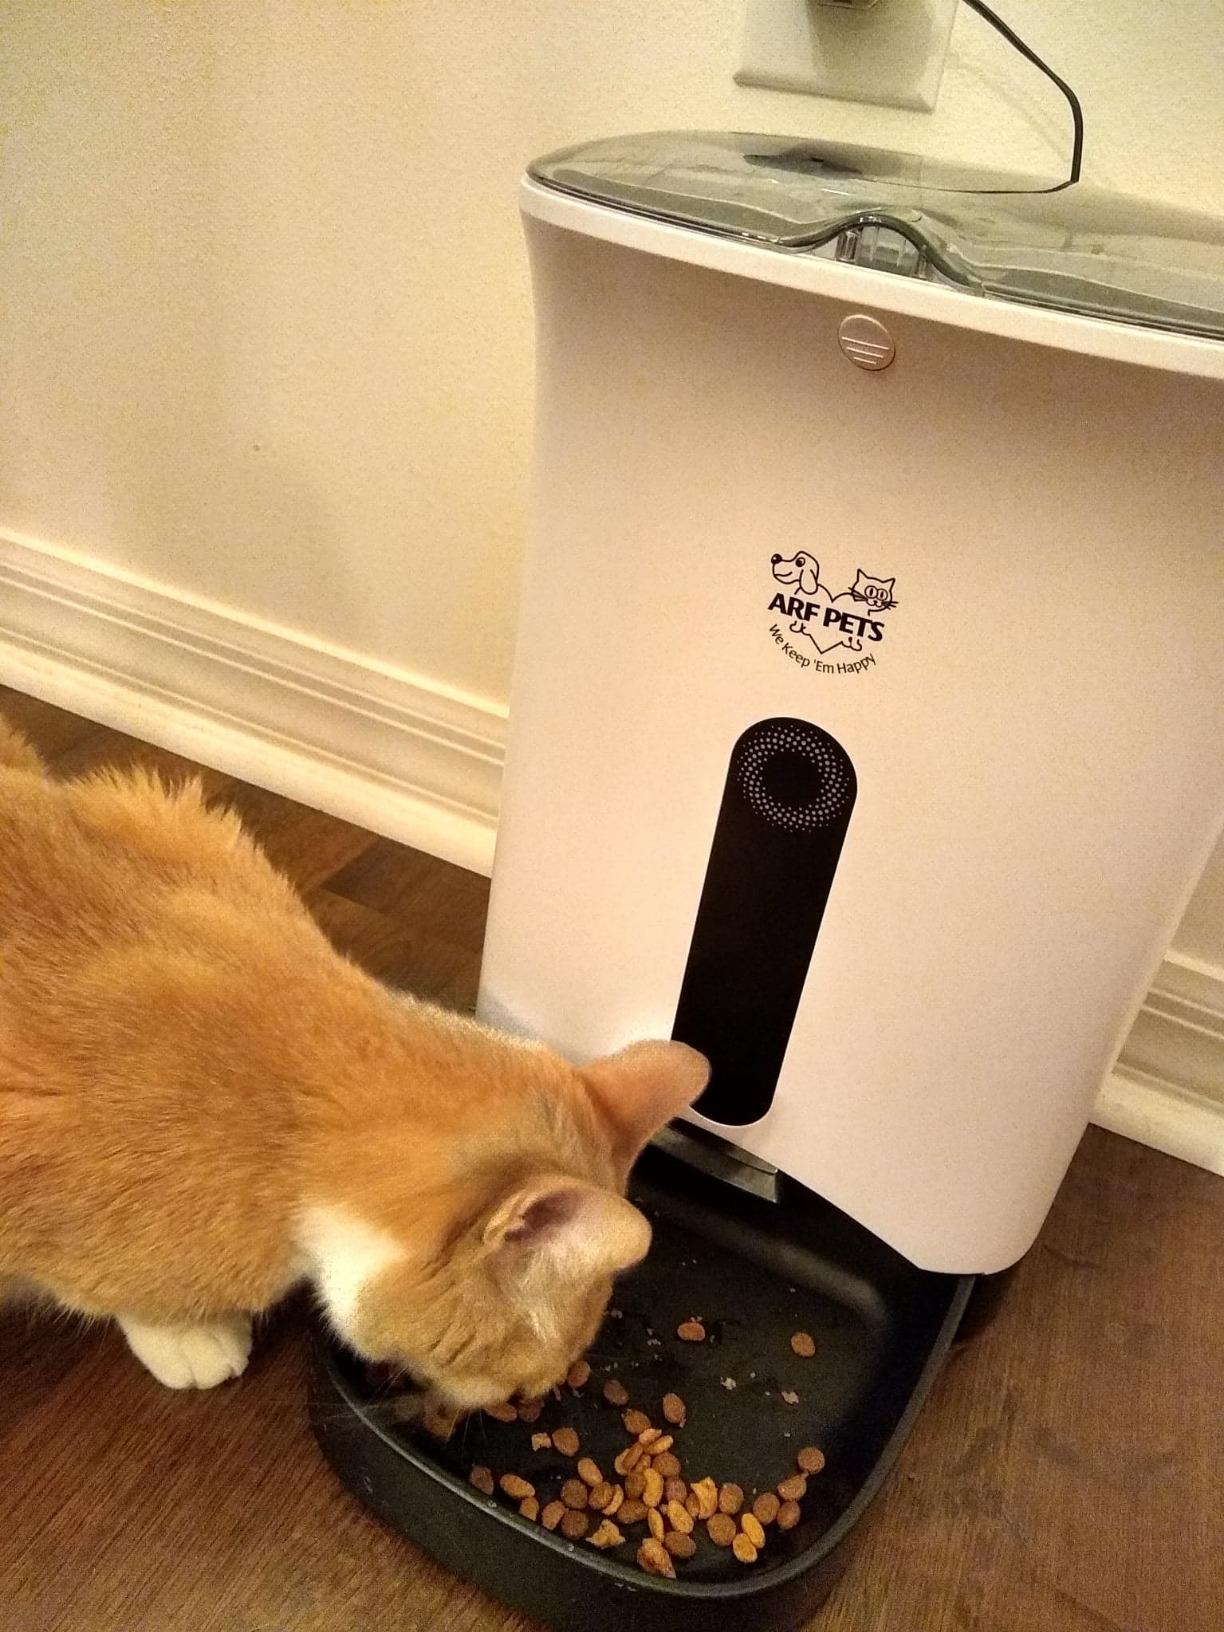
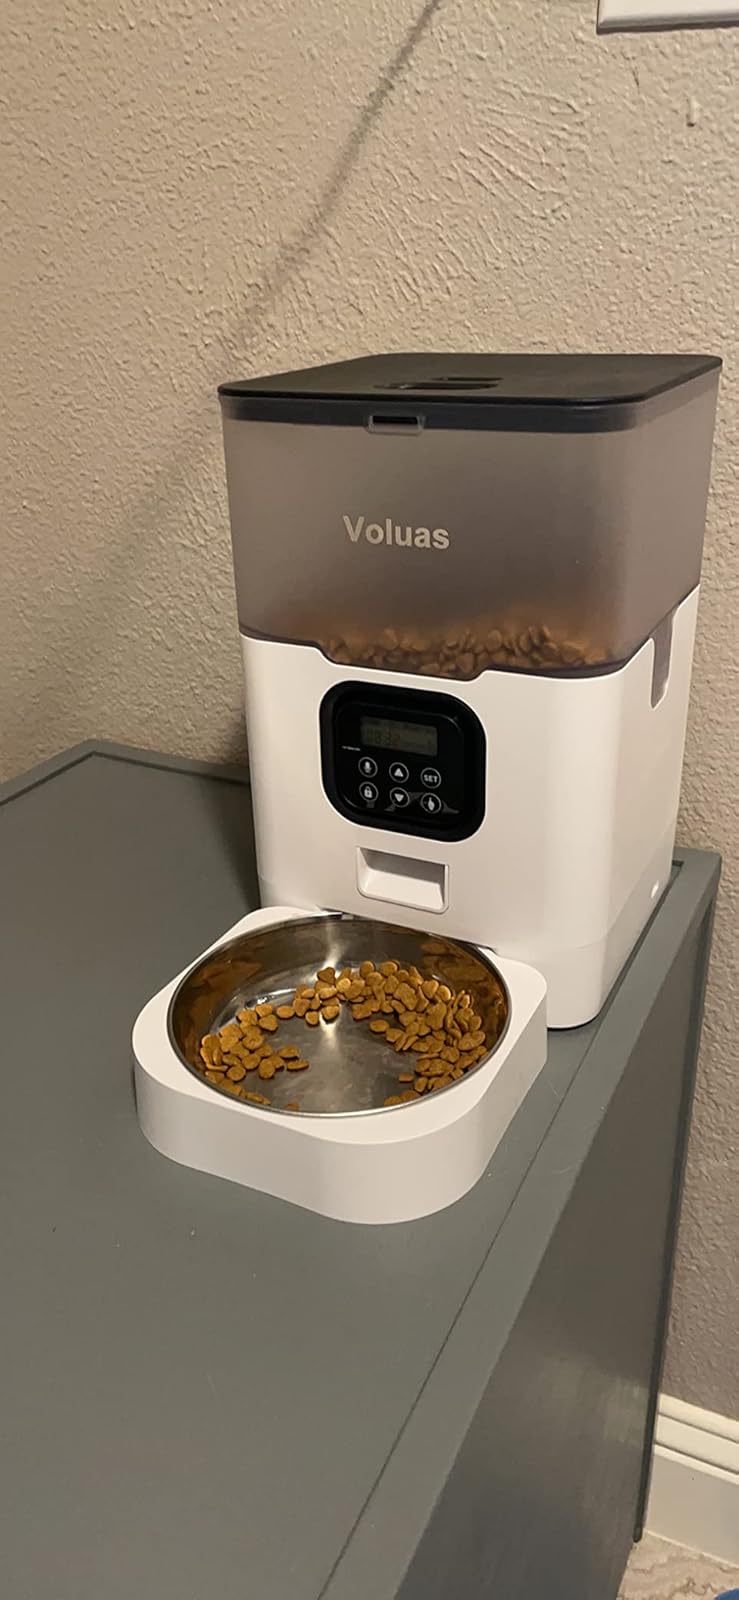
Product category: items_feeder
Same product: no